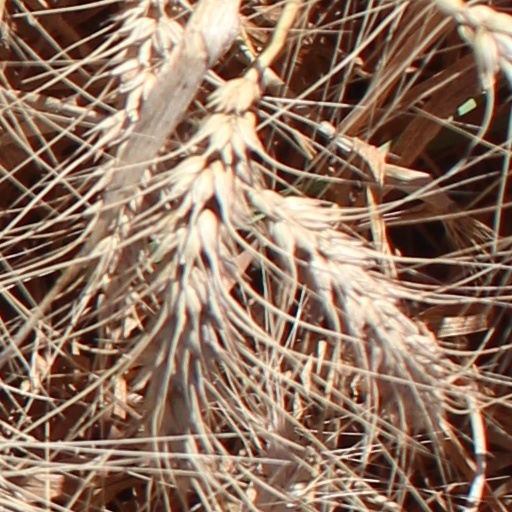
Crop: wheat